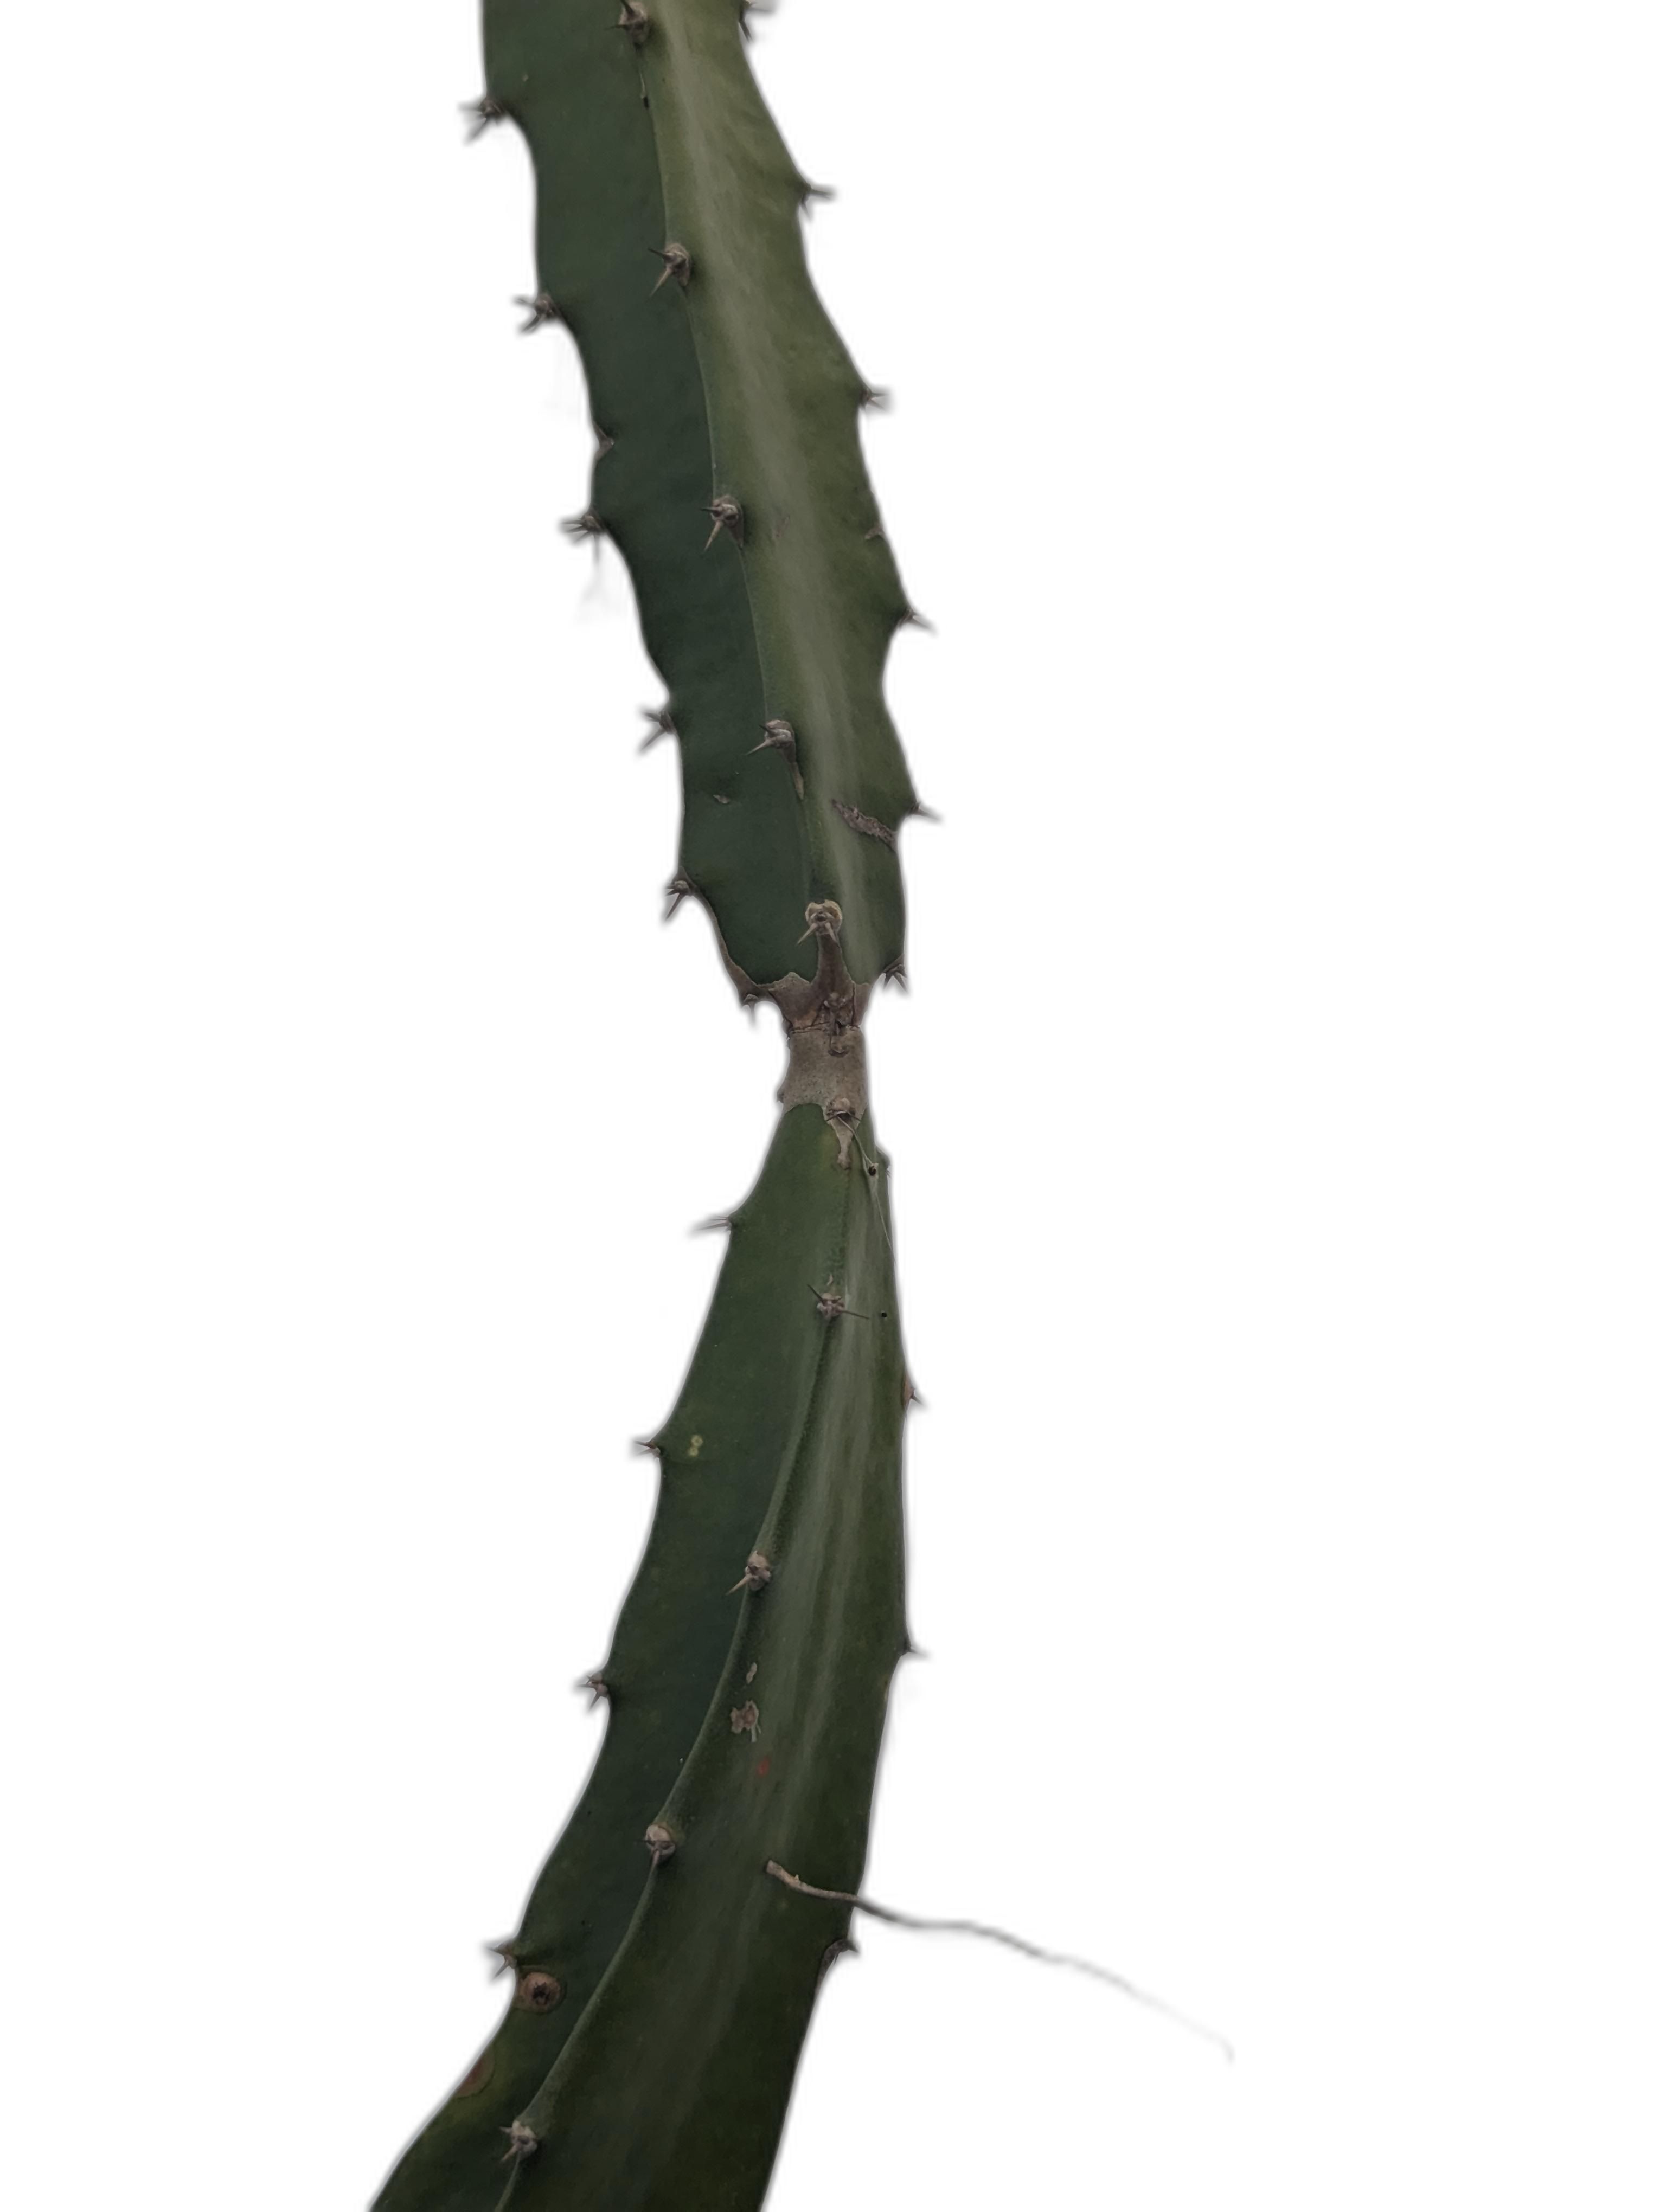
Label: Good leaf